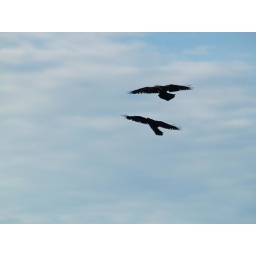
At first glance, this may look like a bird flying over water, but there's no water, so that's not a reflection.